Monksthorpe

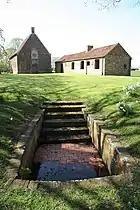
Monksthorpe Baptistry

Monksthorpe chapel is a Grade II* listed building dating from 1701, now in the care of the National Trust. In the grounds is a Grade II* listed open air total submersion font, believed to be one of only two in the country.